In re A.C.

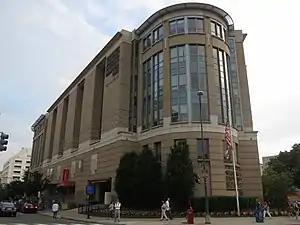
George Washington University Hospital

At age thirteen, Angela Stoner was diagnosed with a rare and usually fatal form of cancer, Ewing's sarcoma. After years of chemotherapy and radiation therapy she was declared to be in remission. At twenty-seven, she married and became pregnant. Carder was referred to George Washington University Hospital's high-risk pregnancy clinic during her fifteenth week due to her medical history.